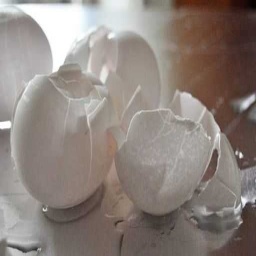
Label: eggshells